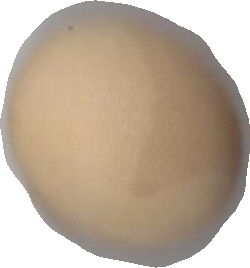
Variety: Dega